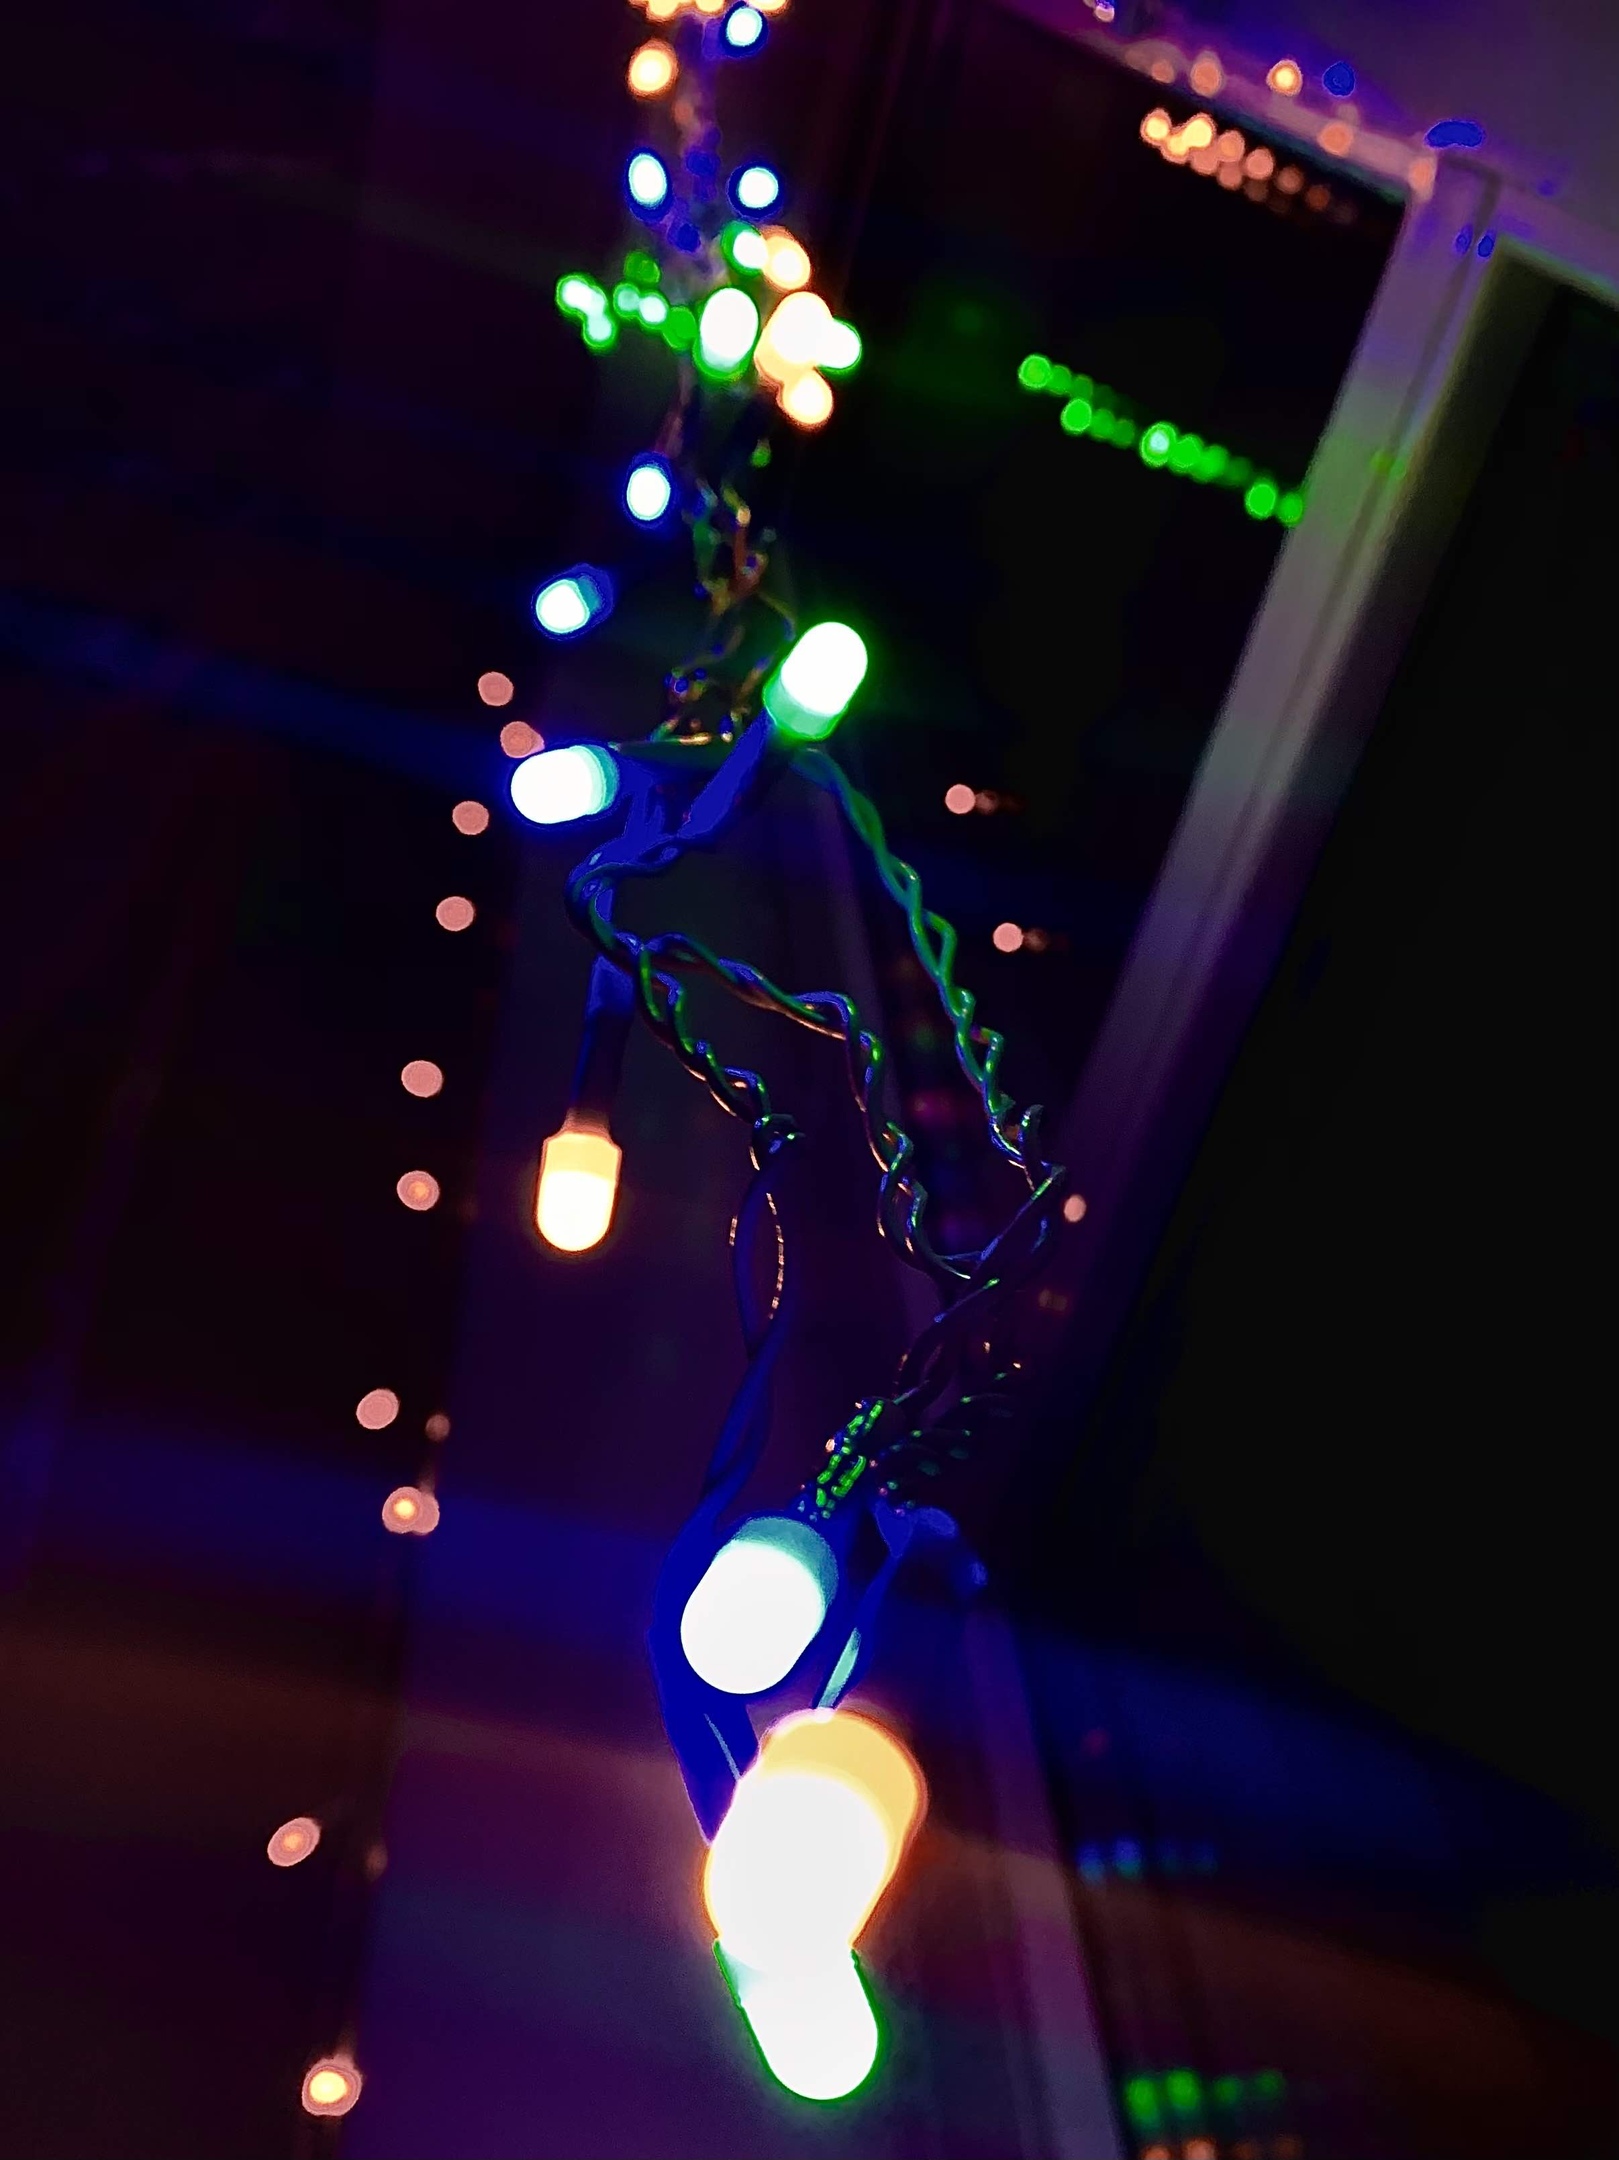
garland, blue, electricity, light, electric blue, majorelle blue, neon, midnight, electrical supply, electronic signage, Visual effect lighting, christmas lights, christmas